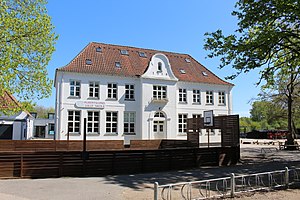
Albertslund Lilleskole
Albertslund Lilleskole
Albertslund Lilleskole
Albertslund Lilleskole er en privatskole i Albertslund Kommune, beliggende tæt på Herstedøster landsby. Skolen blev grundlagt i 1967.